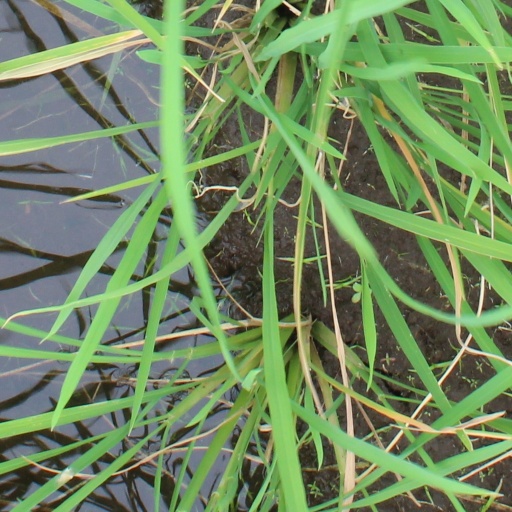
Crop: rice